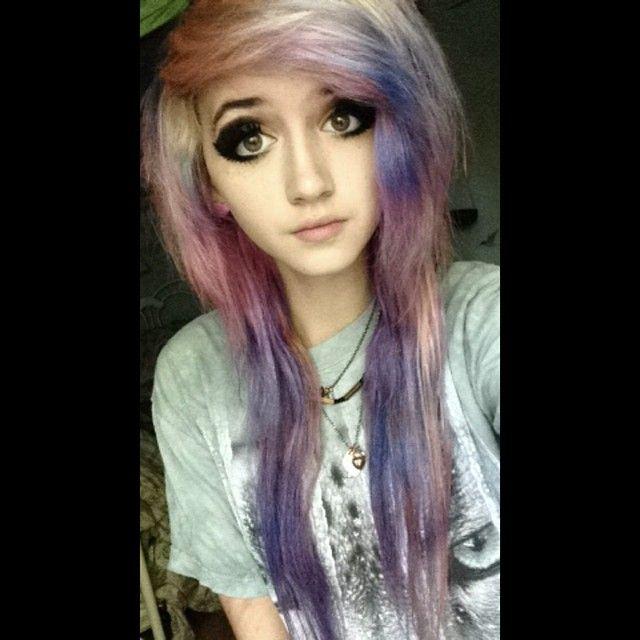
her eyes look so cute with this makeup and my hair was these exact colors before
Relation: Subjective, Story